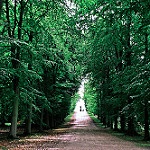
Scene: Outdoor